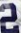
Number: 2